1899 St. Louis Perfectos season

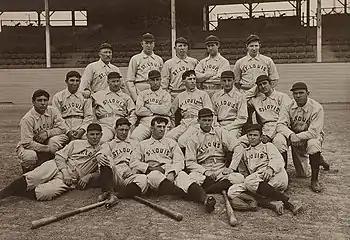
1899 St. Louis Perfectos

"Note: Pos = Position; G = Games played; AB = At bats; H = Hits; Avg. = Batting average; HR = Home runs; RBI = Runs batted in"